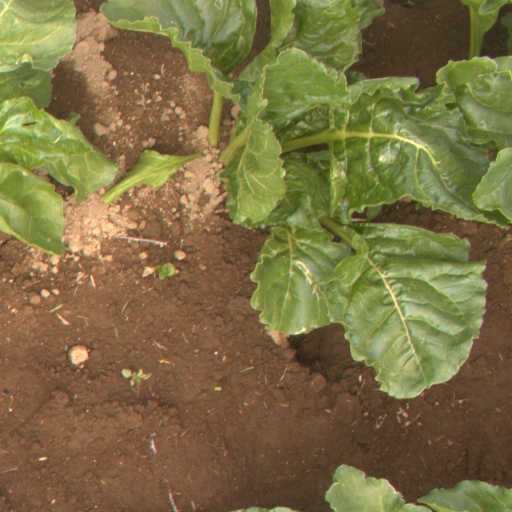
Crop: sugar beet